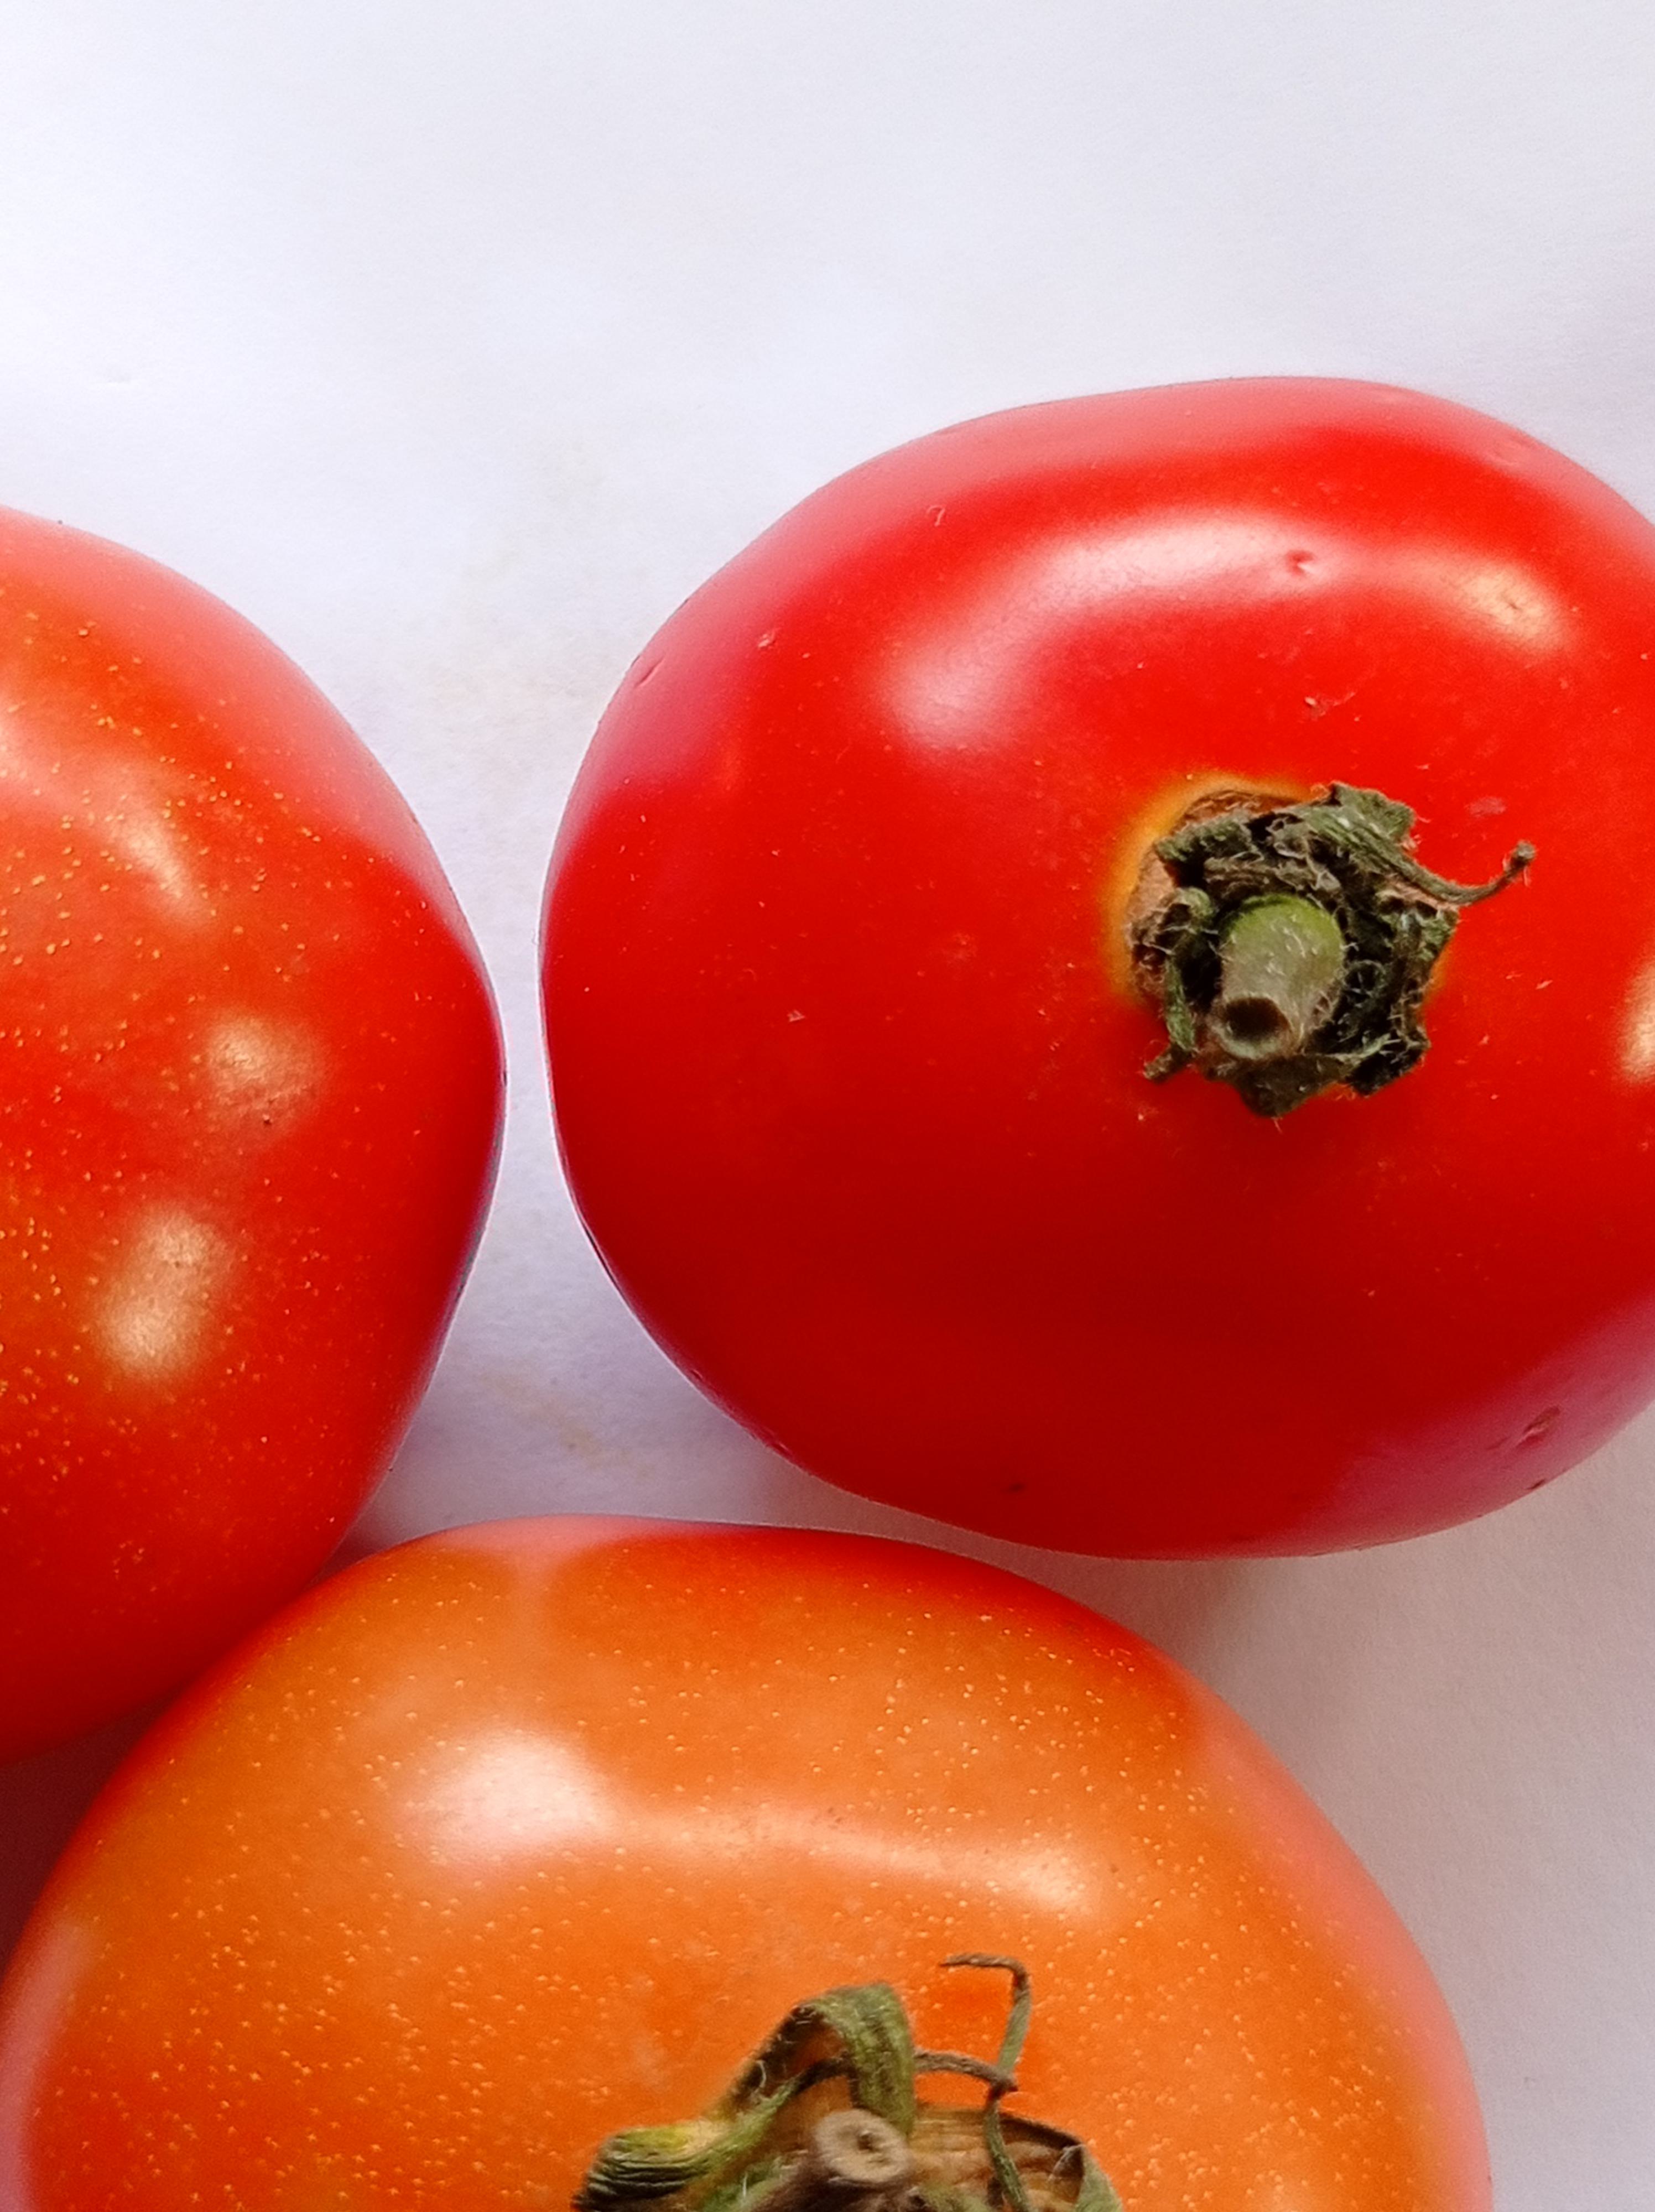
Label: Fresh